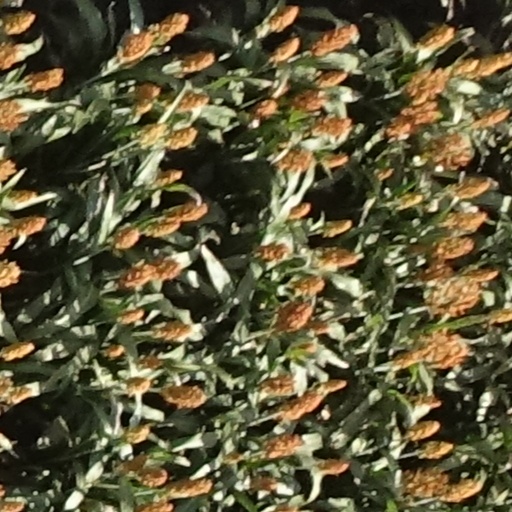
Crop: sorghum